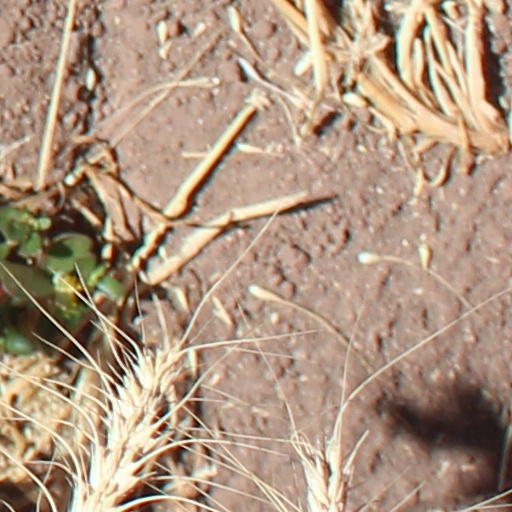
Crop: wheat